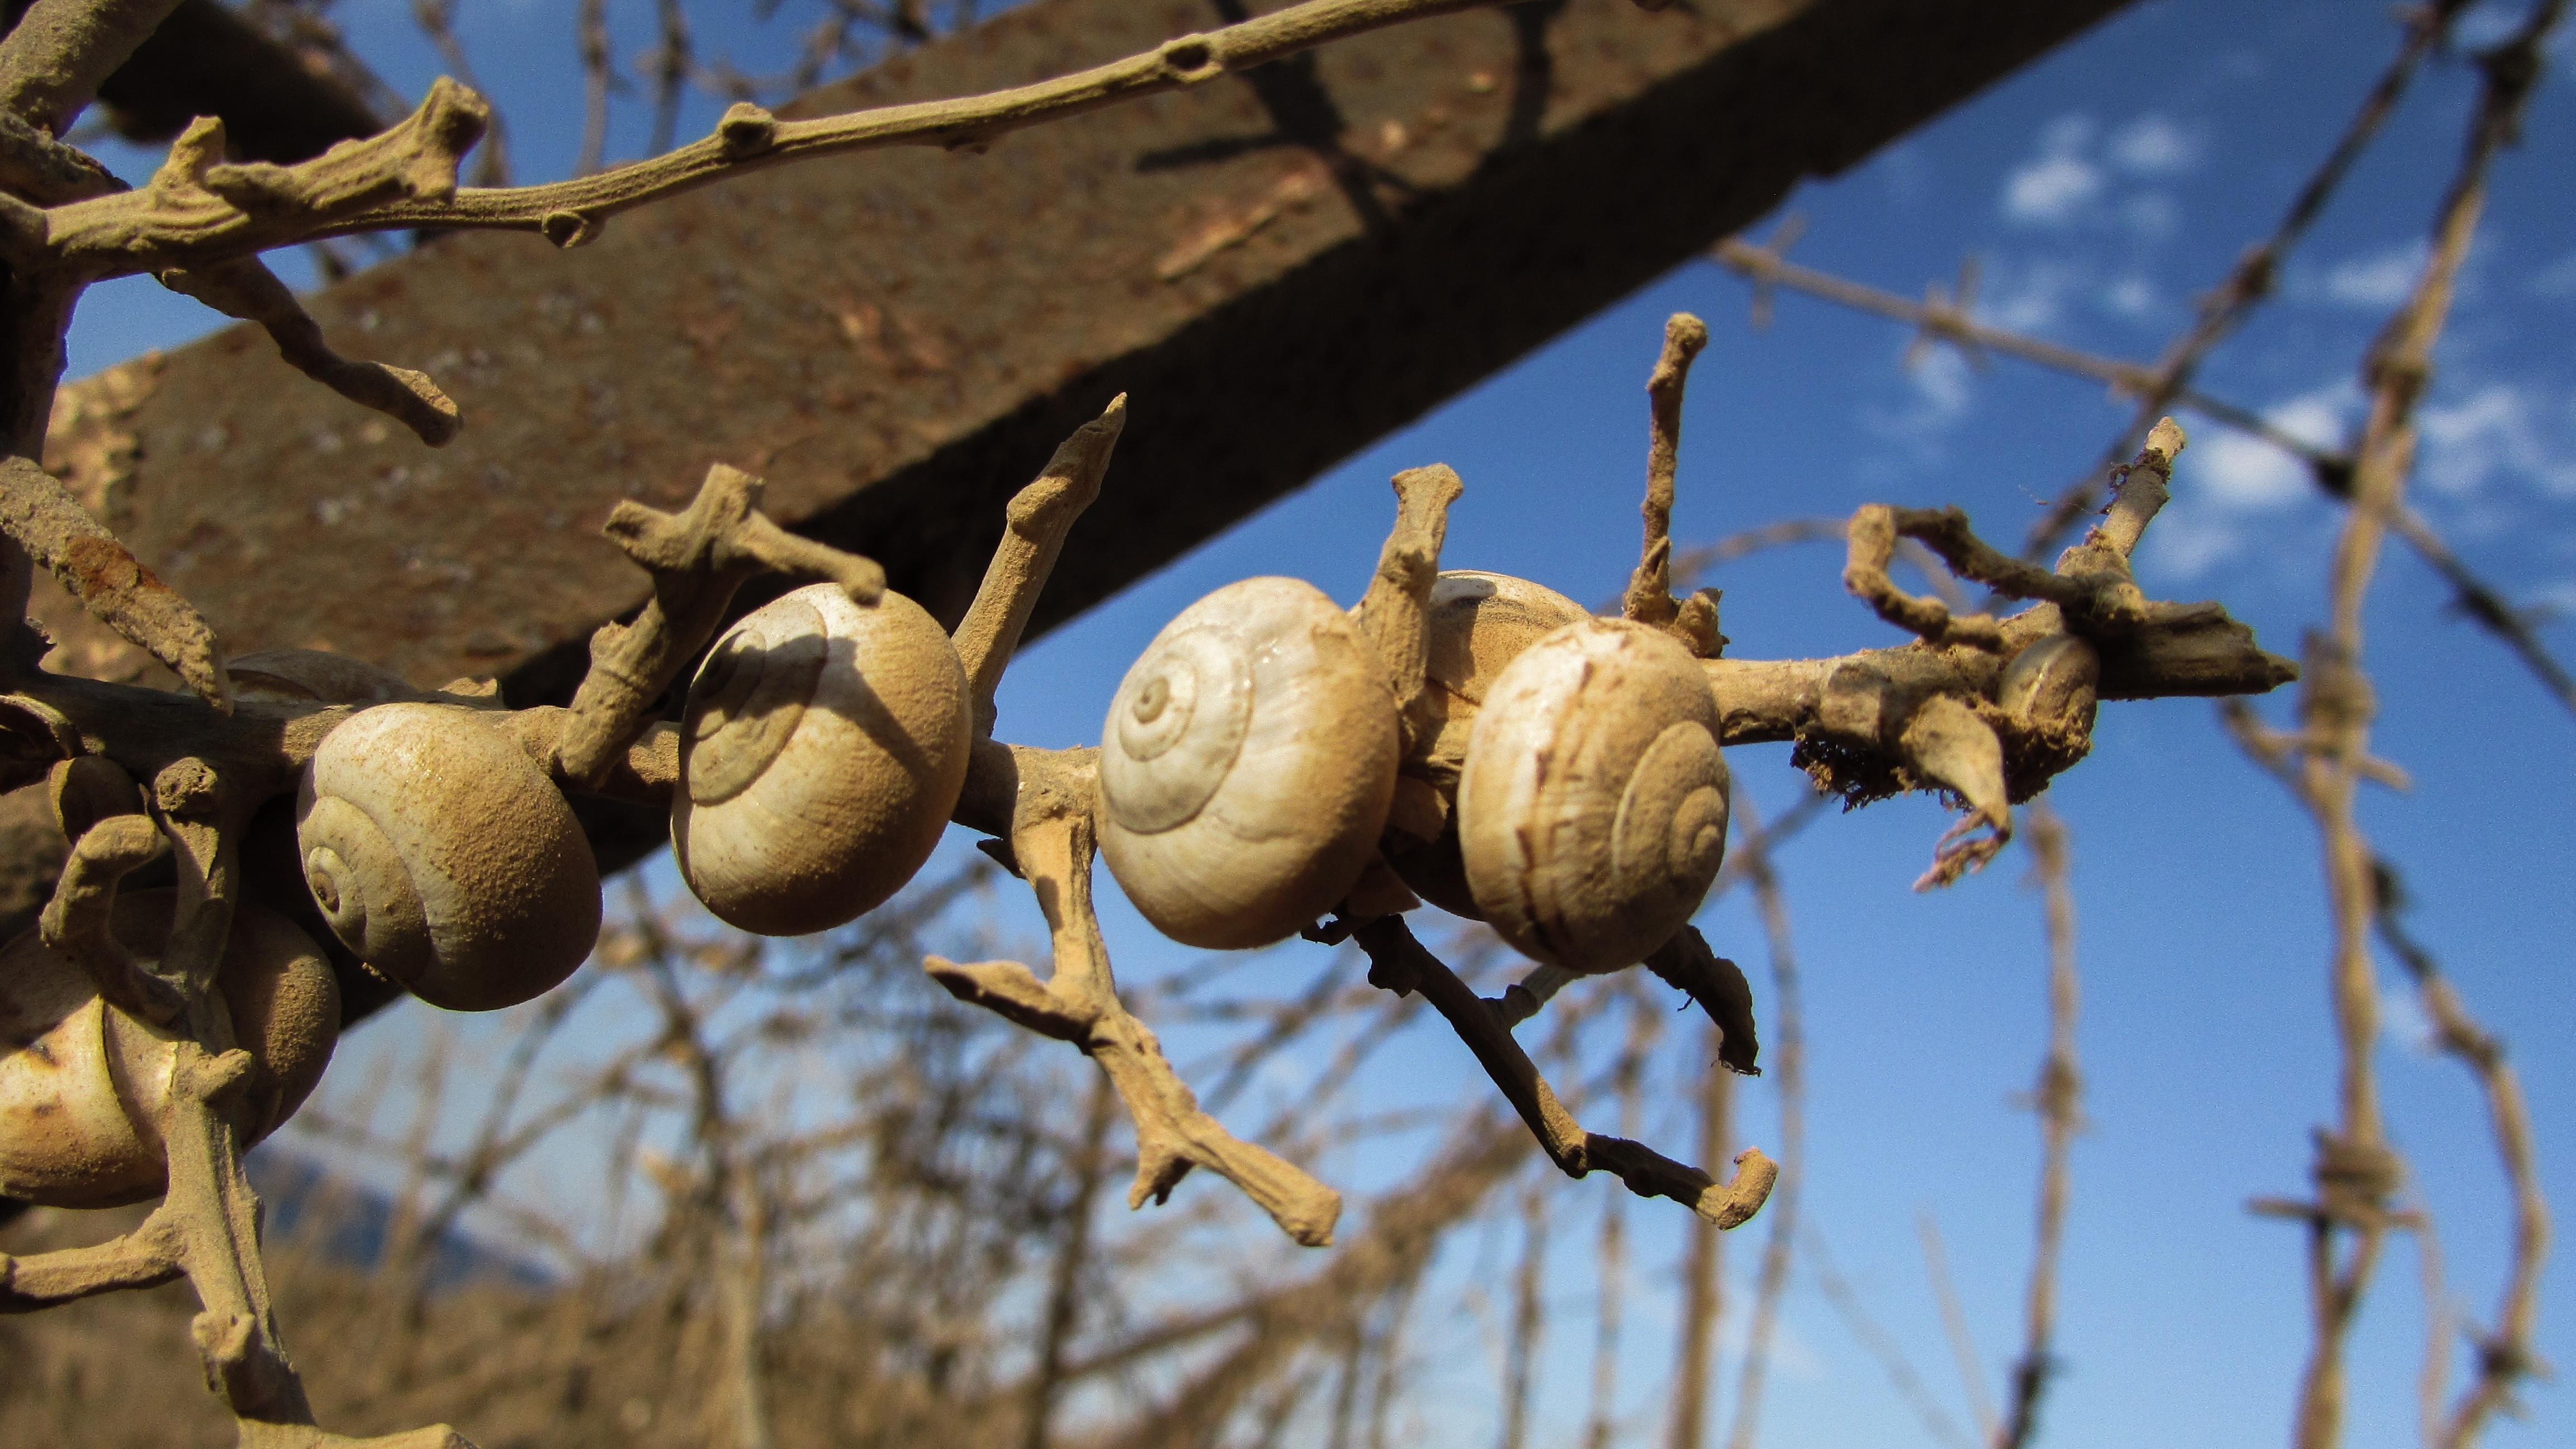
tree, nature, branch, fence, plant, leaf, flower, wire, food, spring, produce, autumn, metal, flora, season, twig, coconut, shells, snail, rusty, dusty, colony, drought, macro photography, flowering plant, woody plant